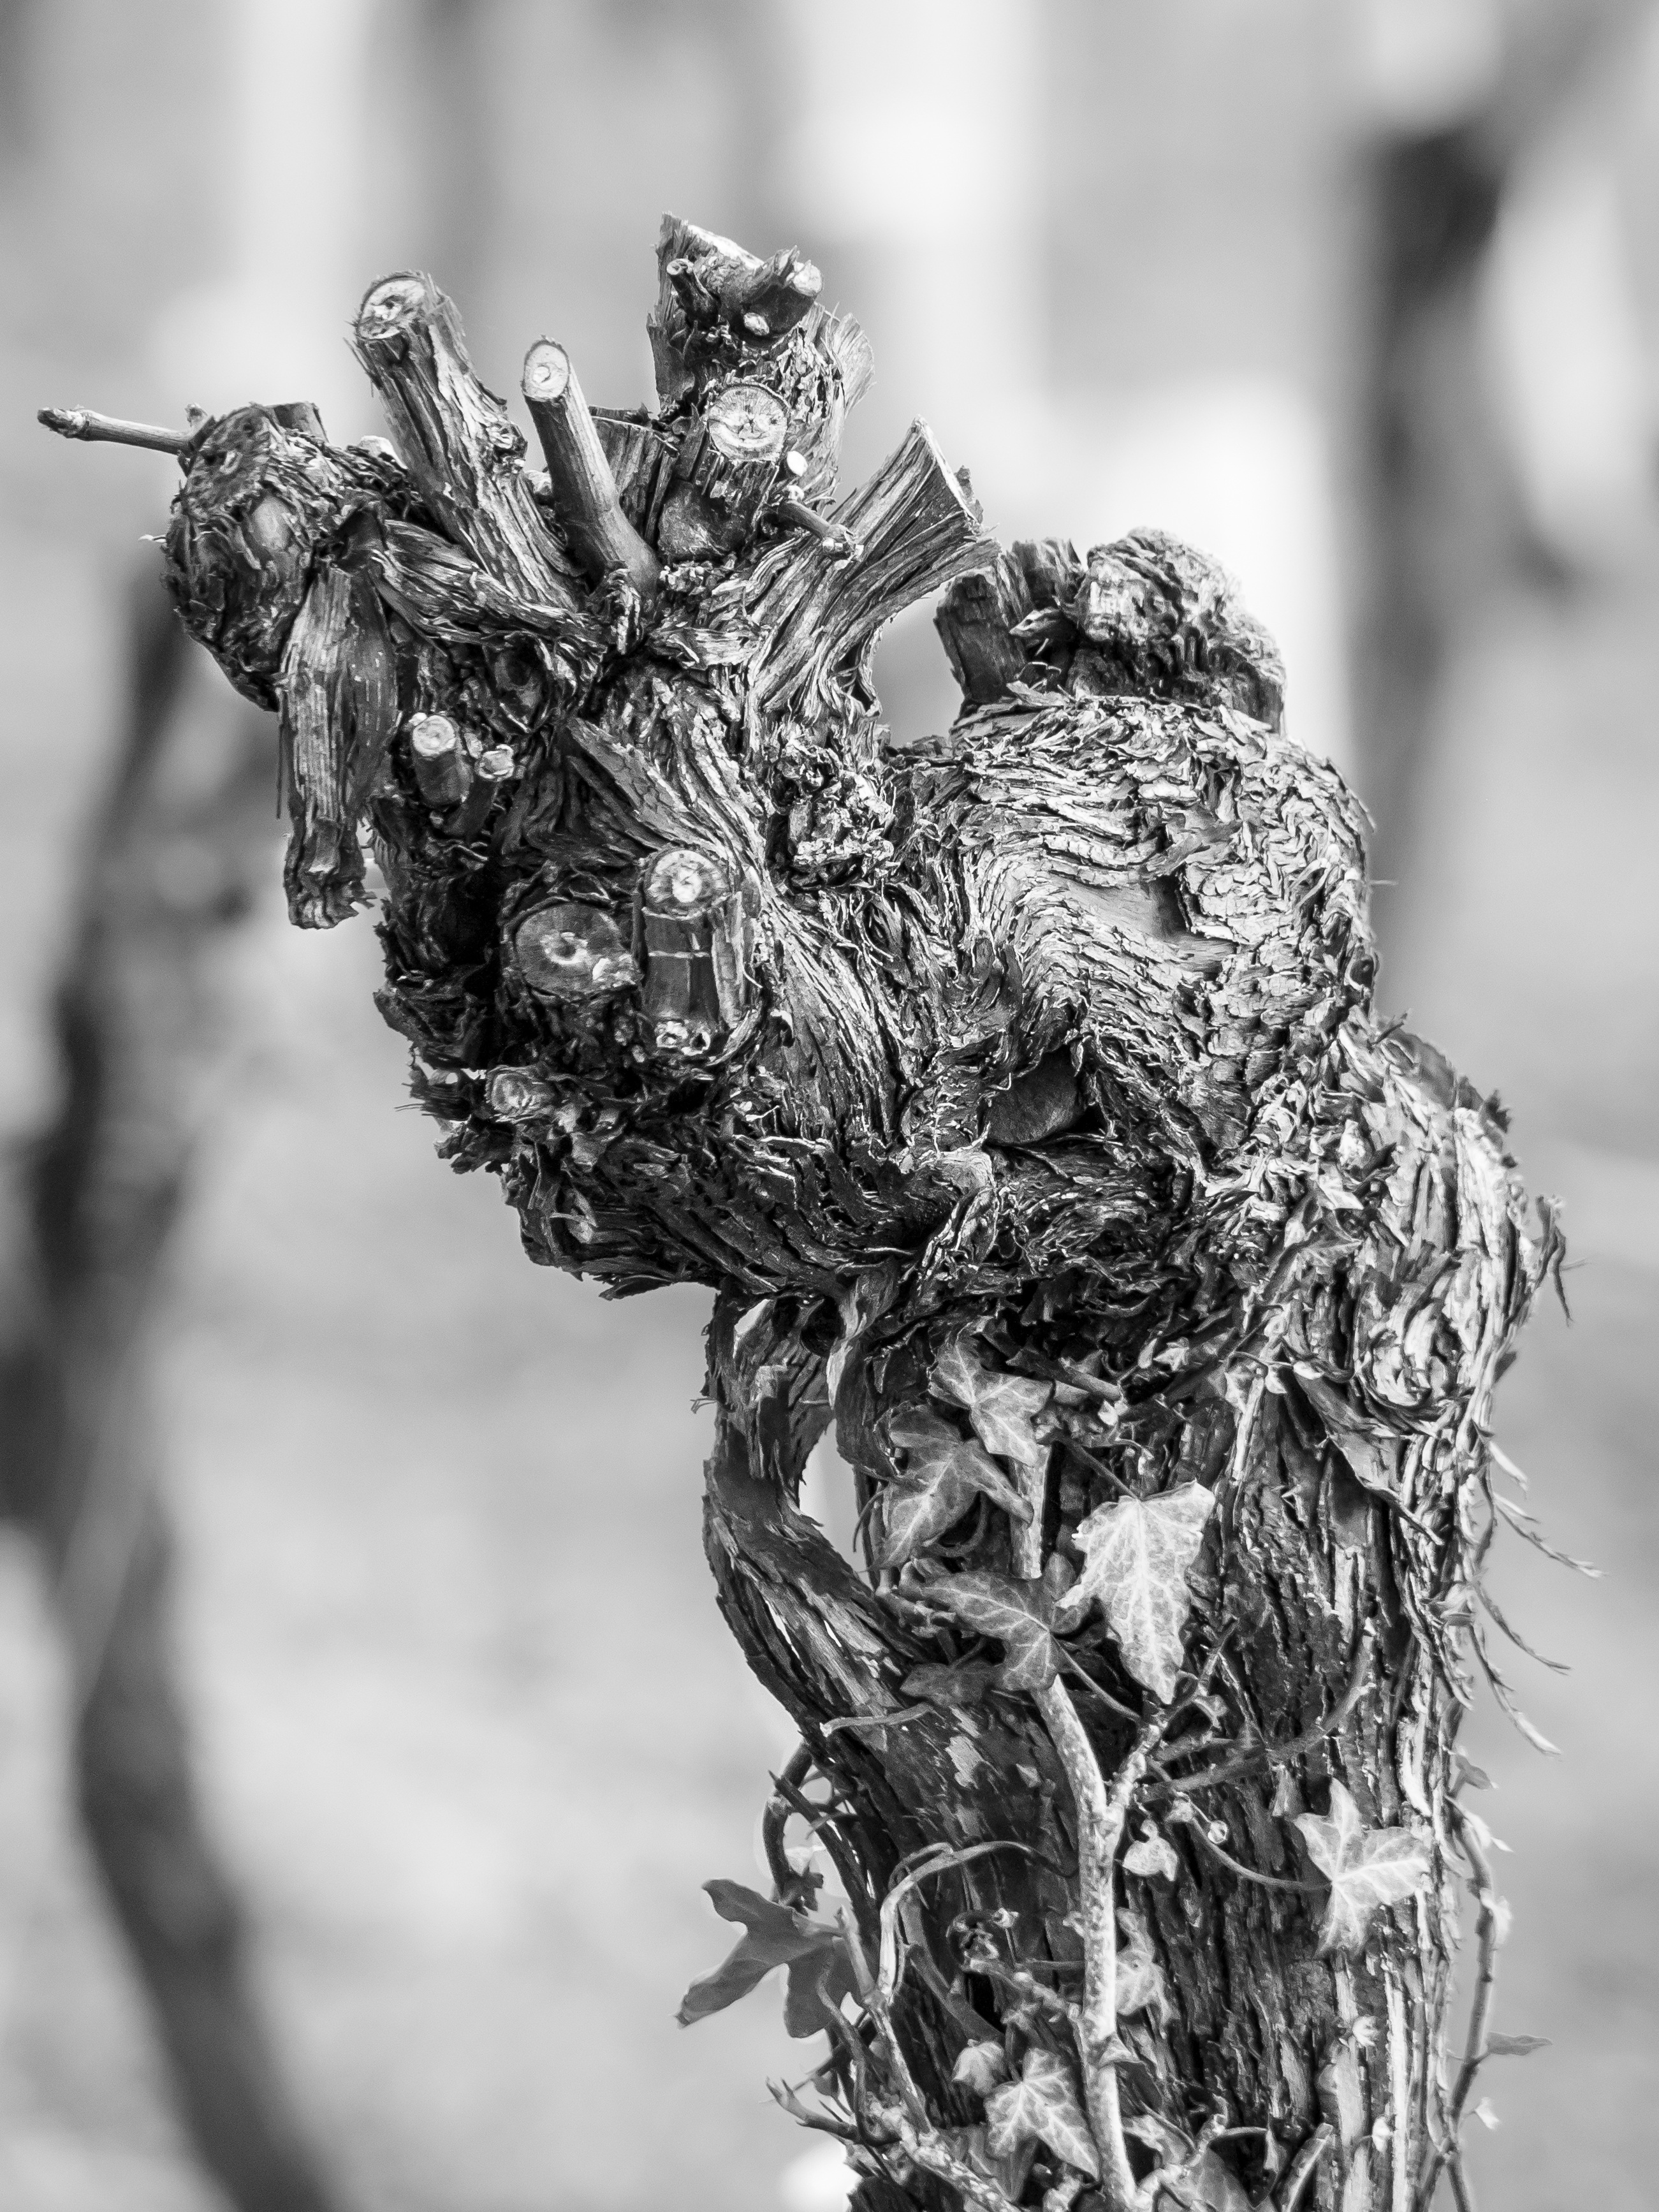
tree, water, nature, branch, snow, winter, black and white, wood, vine, vineyard, white, photography, leaf, frost, ice, spring, weather, black, monochrome, season, twig, close up, gnarled, freezing, macro photography, winegrowing, rebstock, kahl, vines stock, karg, monochrome photography